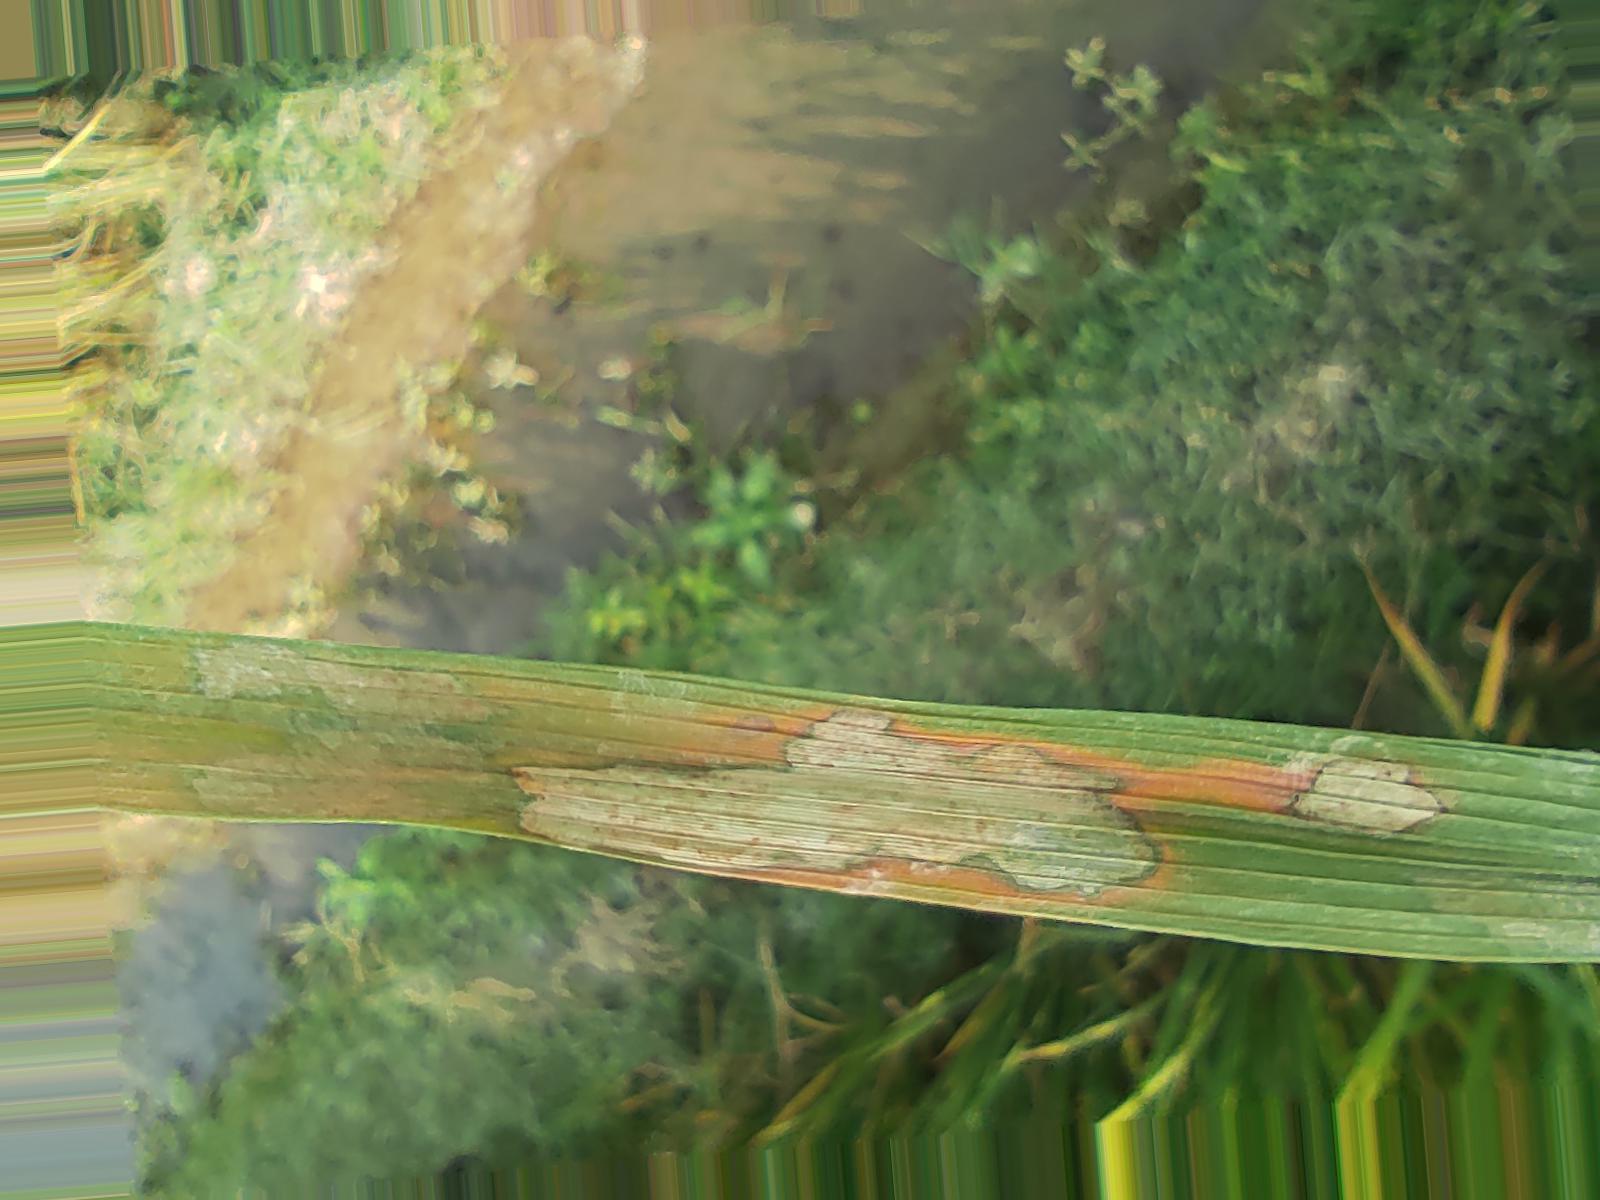
Nhãn: Bệnh Đốm Vằn ( Khô vằn ) ( Sheath Blight )